Jirtig

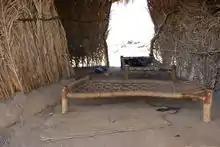
Local bed ('Anqarib) and prayer mat (Birsh Ruba'i) inside the hut of a Bedouin Manasir on the left bank of the Nile in Dar al-Manasir, Northern Sudan

The Jirtig (also spelt Jurtig, Jertiq, Jirtk, and Jartig), or Nqekreh in the Nubian regions, is a term applied to a group of rituals that are practised as part of marriage ceremonies and, to a lesser extent, the circumcision of boys, mainly in Sudan. This custom is almost confined to the central and northern Sudan along the Nile and is related to the rites of protection and fertility. The ritual is popular among Nubians tribes including the Danagla, the Ja’aliyin, the Rubatab, the Mirfab, the Manasir and the Shaigiya.